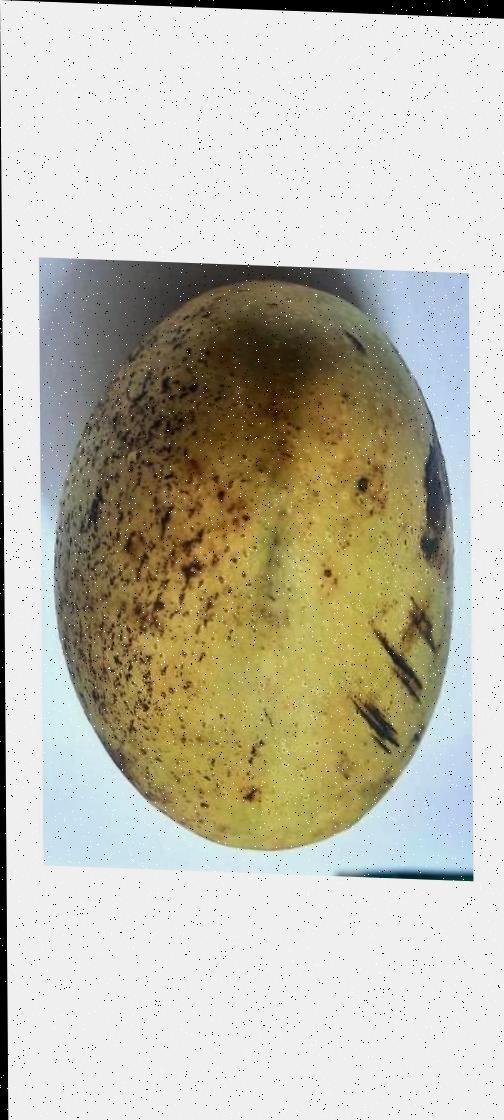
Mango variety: Ashshina Classic